Engwall family

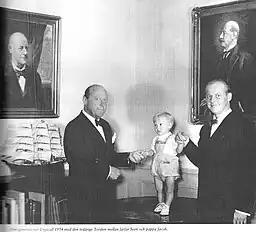
Sven Engwall, Torsten Engwall, Jacob Engwall

In the 1830s, Jonas Engwall faced setbacks while venturing into new markets. He faced bankruptcy after an unscrupulous supplier failed to deliver cannon bearings to the artillery. In 1837, he secured a position as a blacksmith at Karlberg. Jonas Engwall obtained a patent for his propeller invention. The following year, he successfully constructed a smaller boat with the assistance of a newly formed company. Jonas Engwall then acquired Karlberg Palace Western Wing and obtained affluence. The Royal Court of Sweden which had held a monopoly on rowing traffic between Karlberg and Kungsholmen, orchestrated Engwall's dismissal due to fear of competition. Drawings and patent documents for Jonas Engwall's propeller innovation are preserved in the Patent and Registration Office.